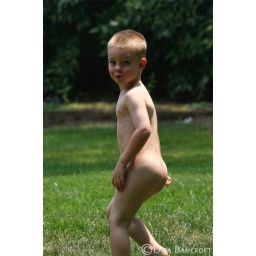
A visit to Grandma's house and the two little ones were having fun in the water sans clothes